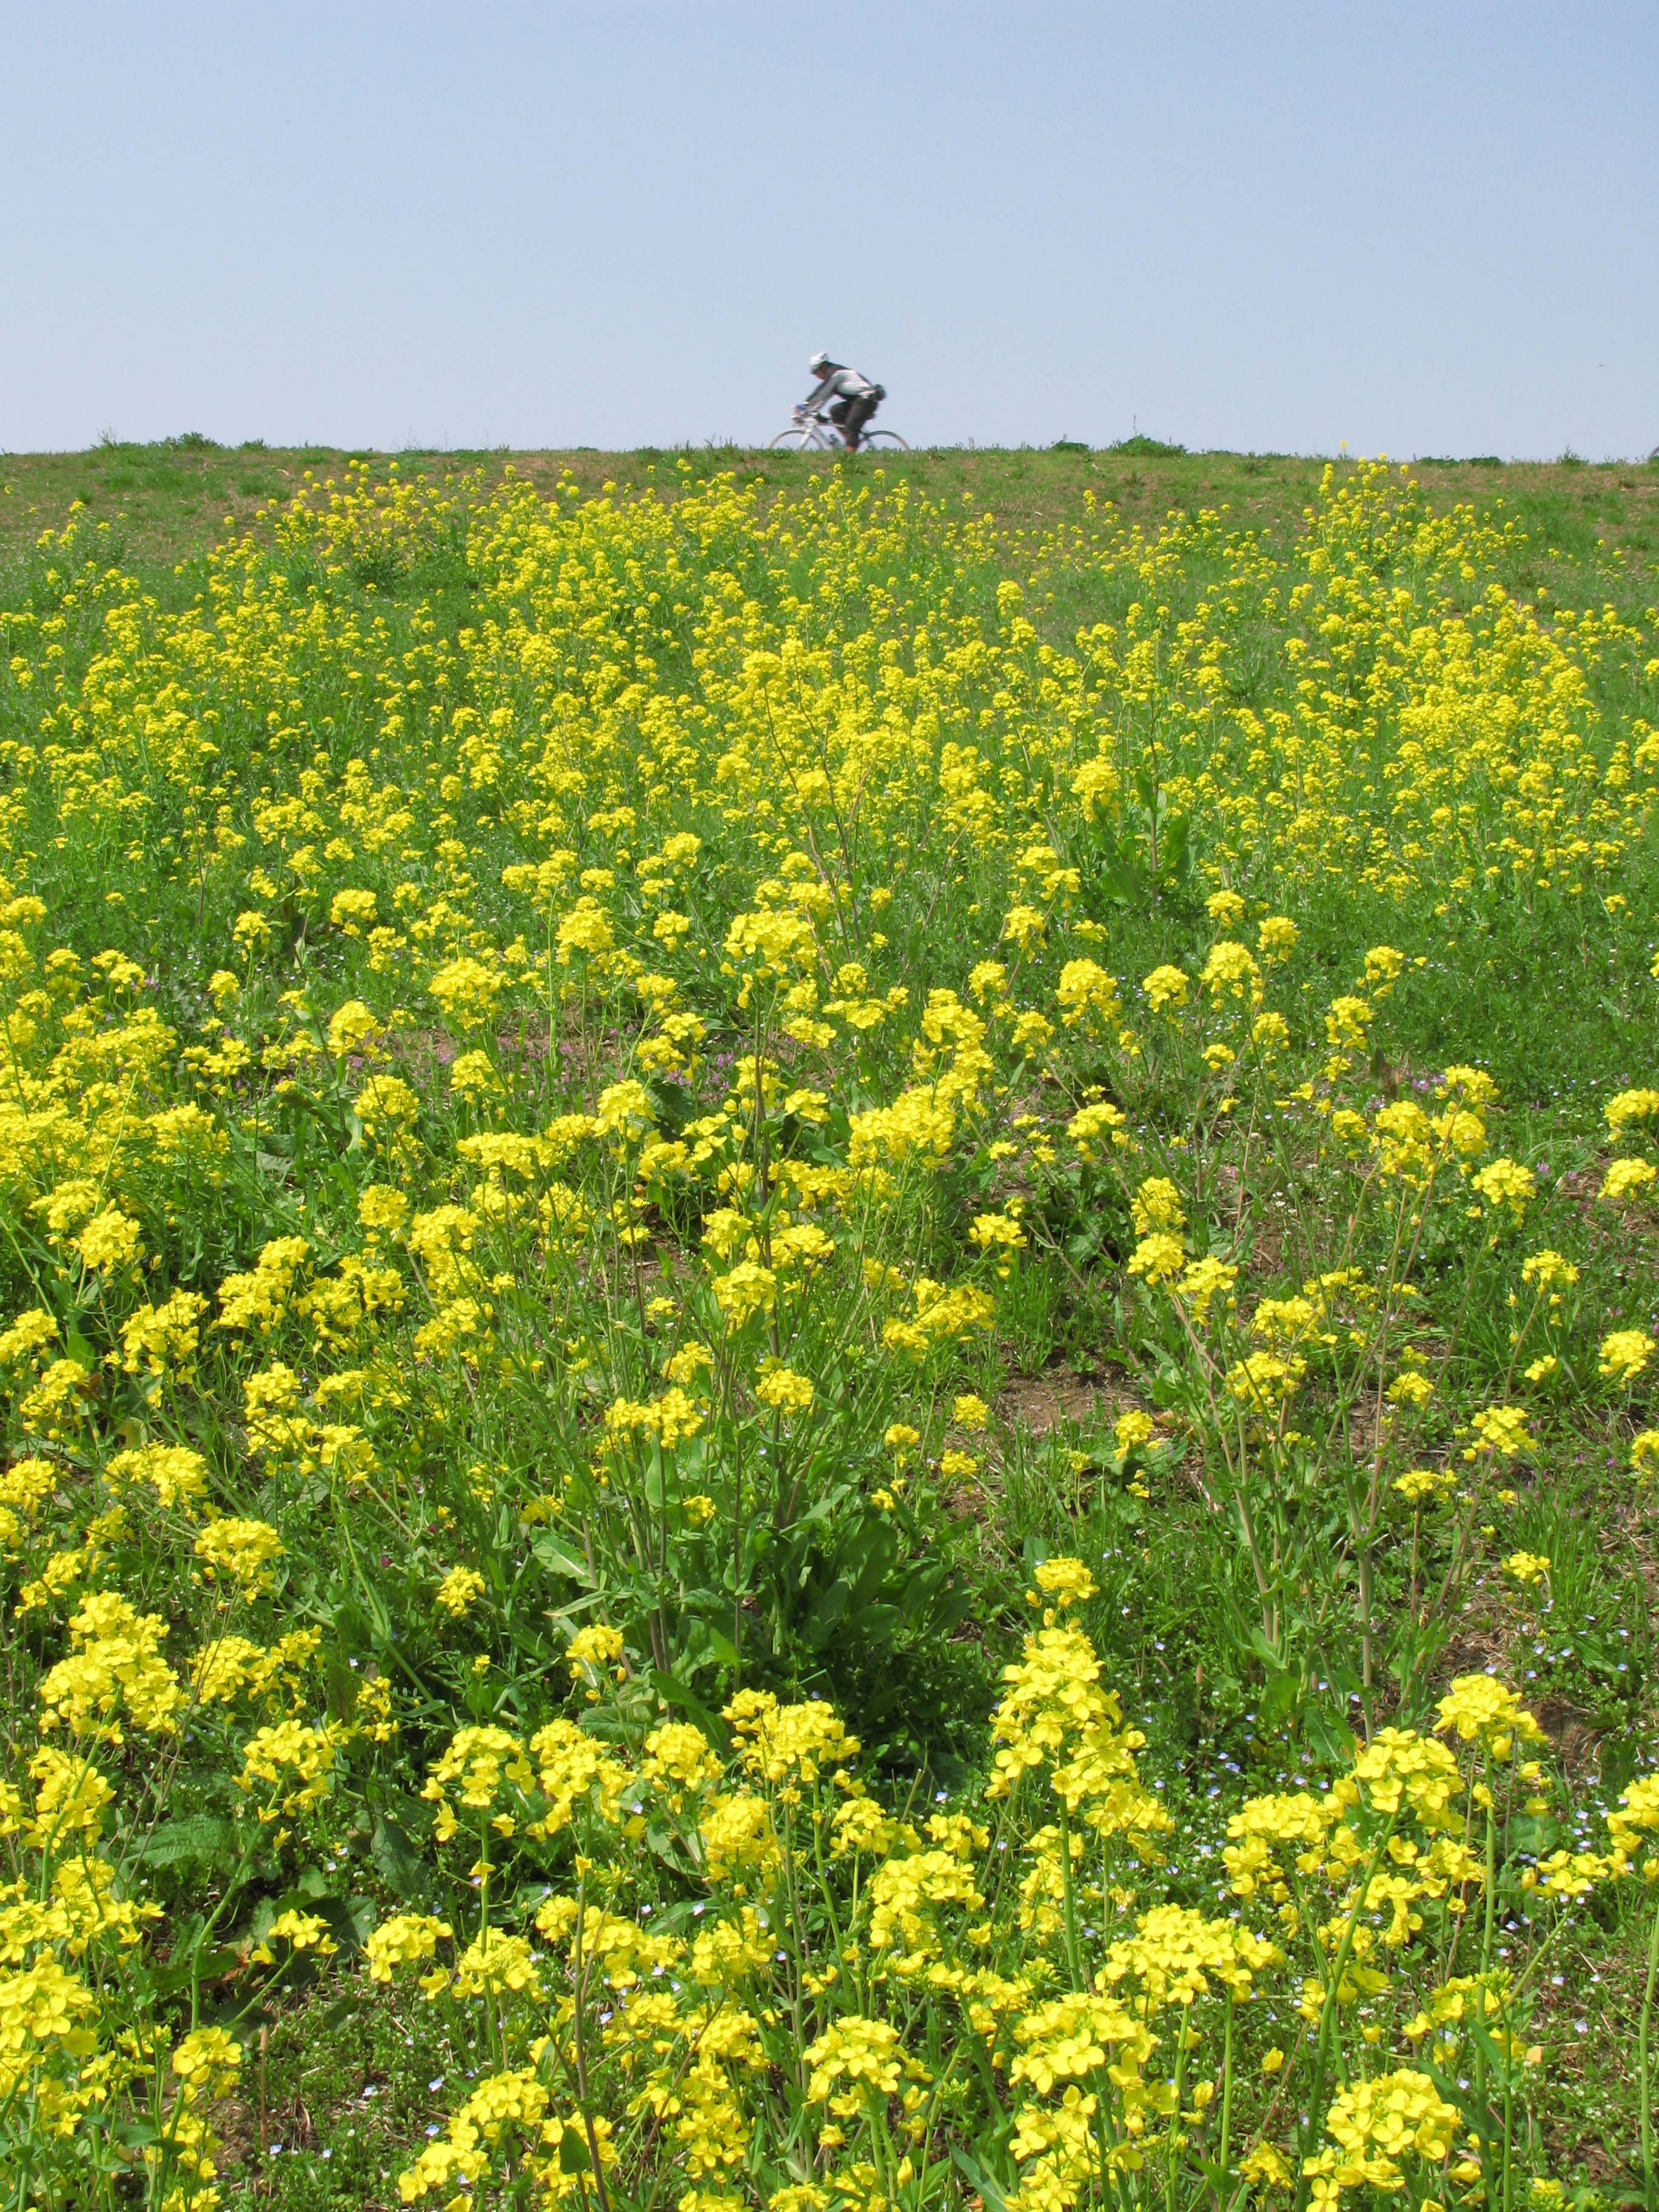
plant, field, meadow, prairie, flower, pattern, food, high, produce, vegetable, yellow, rapeseed, wildflower, background, grassland, wallpaper, hires, habitat, canola, ecosystem, mustard, brassica, flowerpicturesnolimits, hi, res, resolution, rapa, wildturnip, nippooleifera, powershotg7, canong7, mawep, flowering plant, natural environment, land plant, mustard plant, mustard and cabbage family, brassica rapa